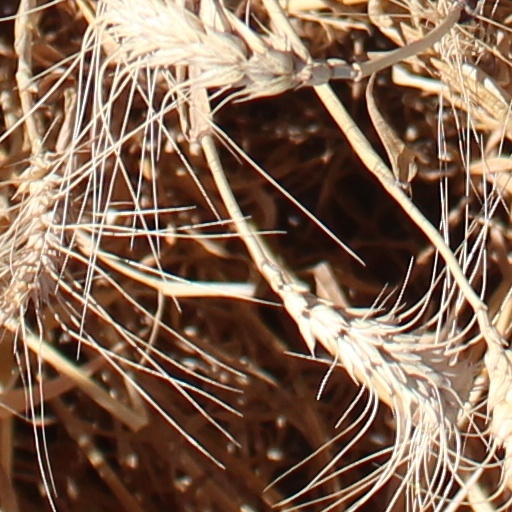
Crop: wheat